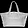
Label: Bag